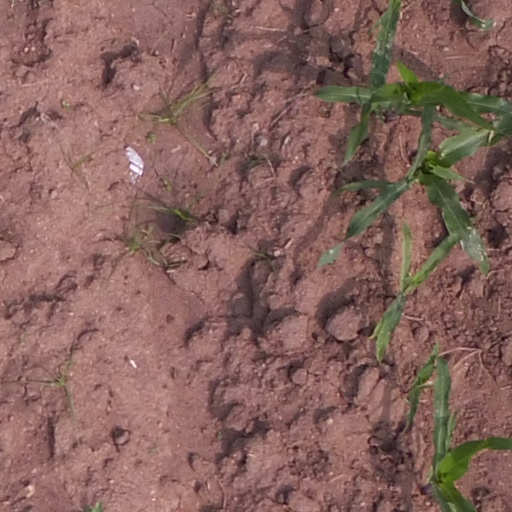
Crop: maize; corn